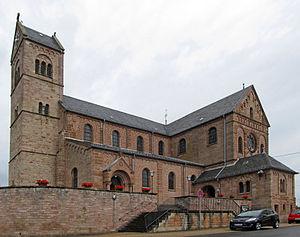
Bliesen est un stadtteil de Saint-Wendel en Sarre.